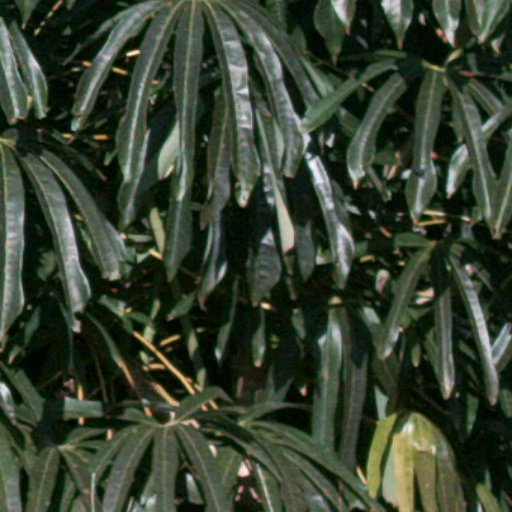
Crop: cassava